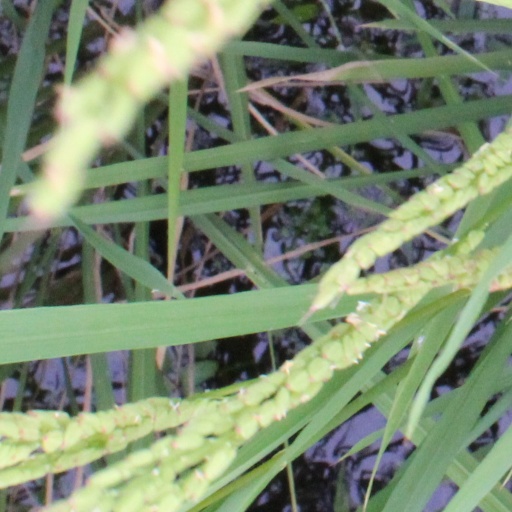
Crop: rice